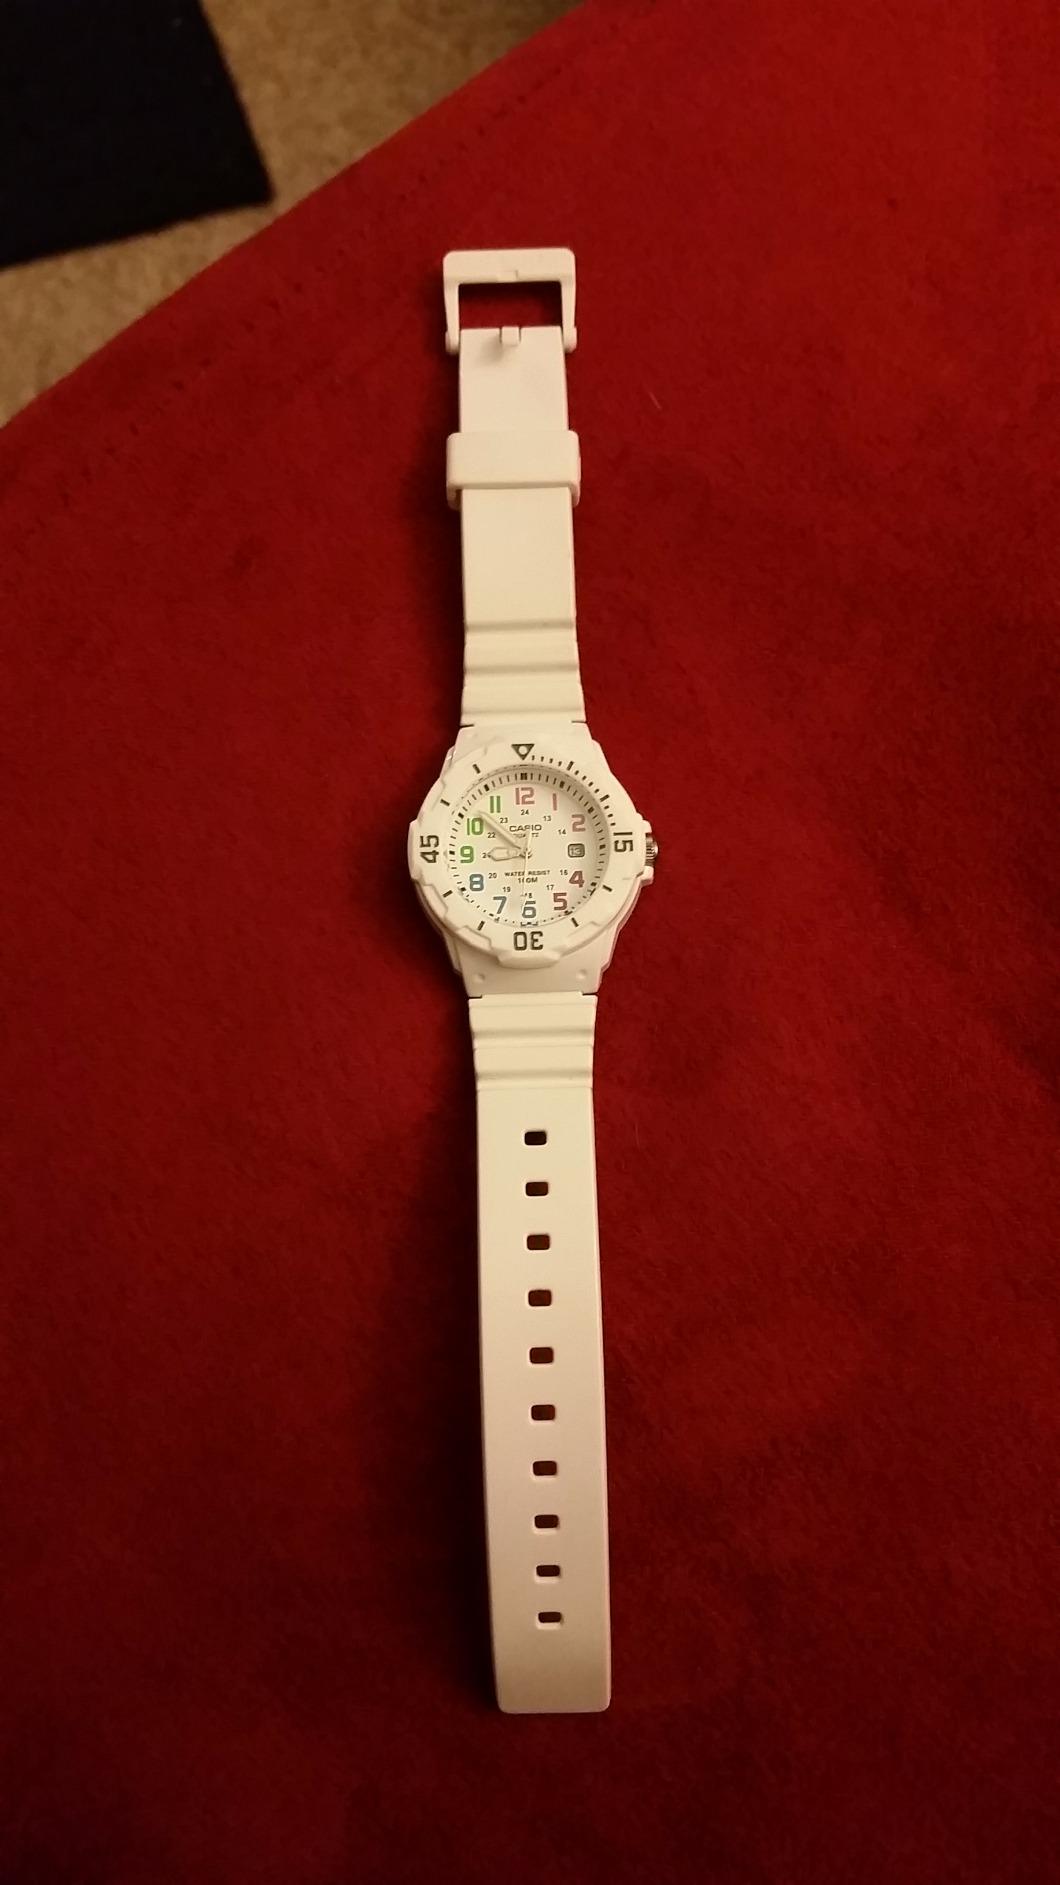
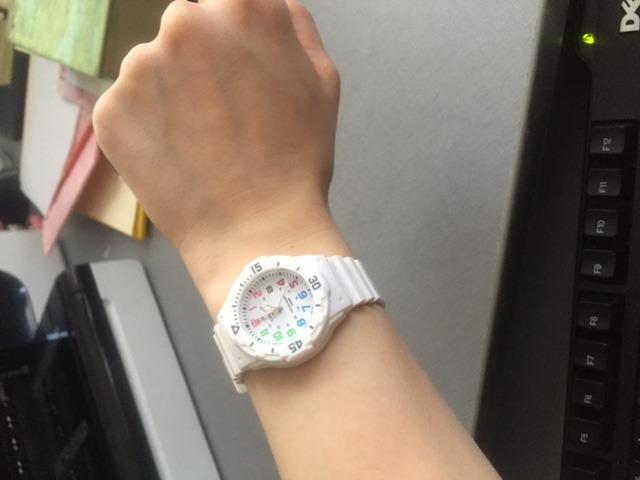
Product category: accessories_watch
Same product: yes